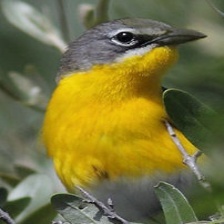
Species: YELLOW BREASTED CHAT
Scientific name: ICTERIA VIRENS